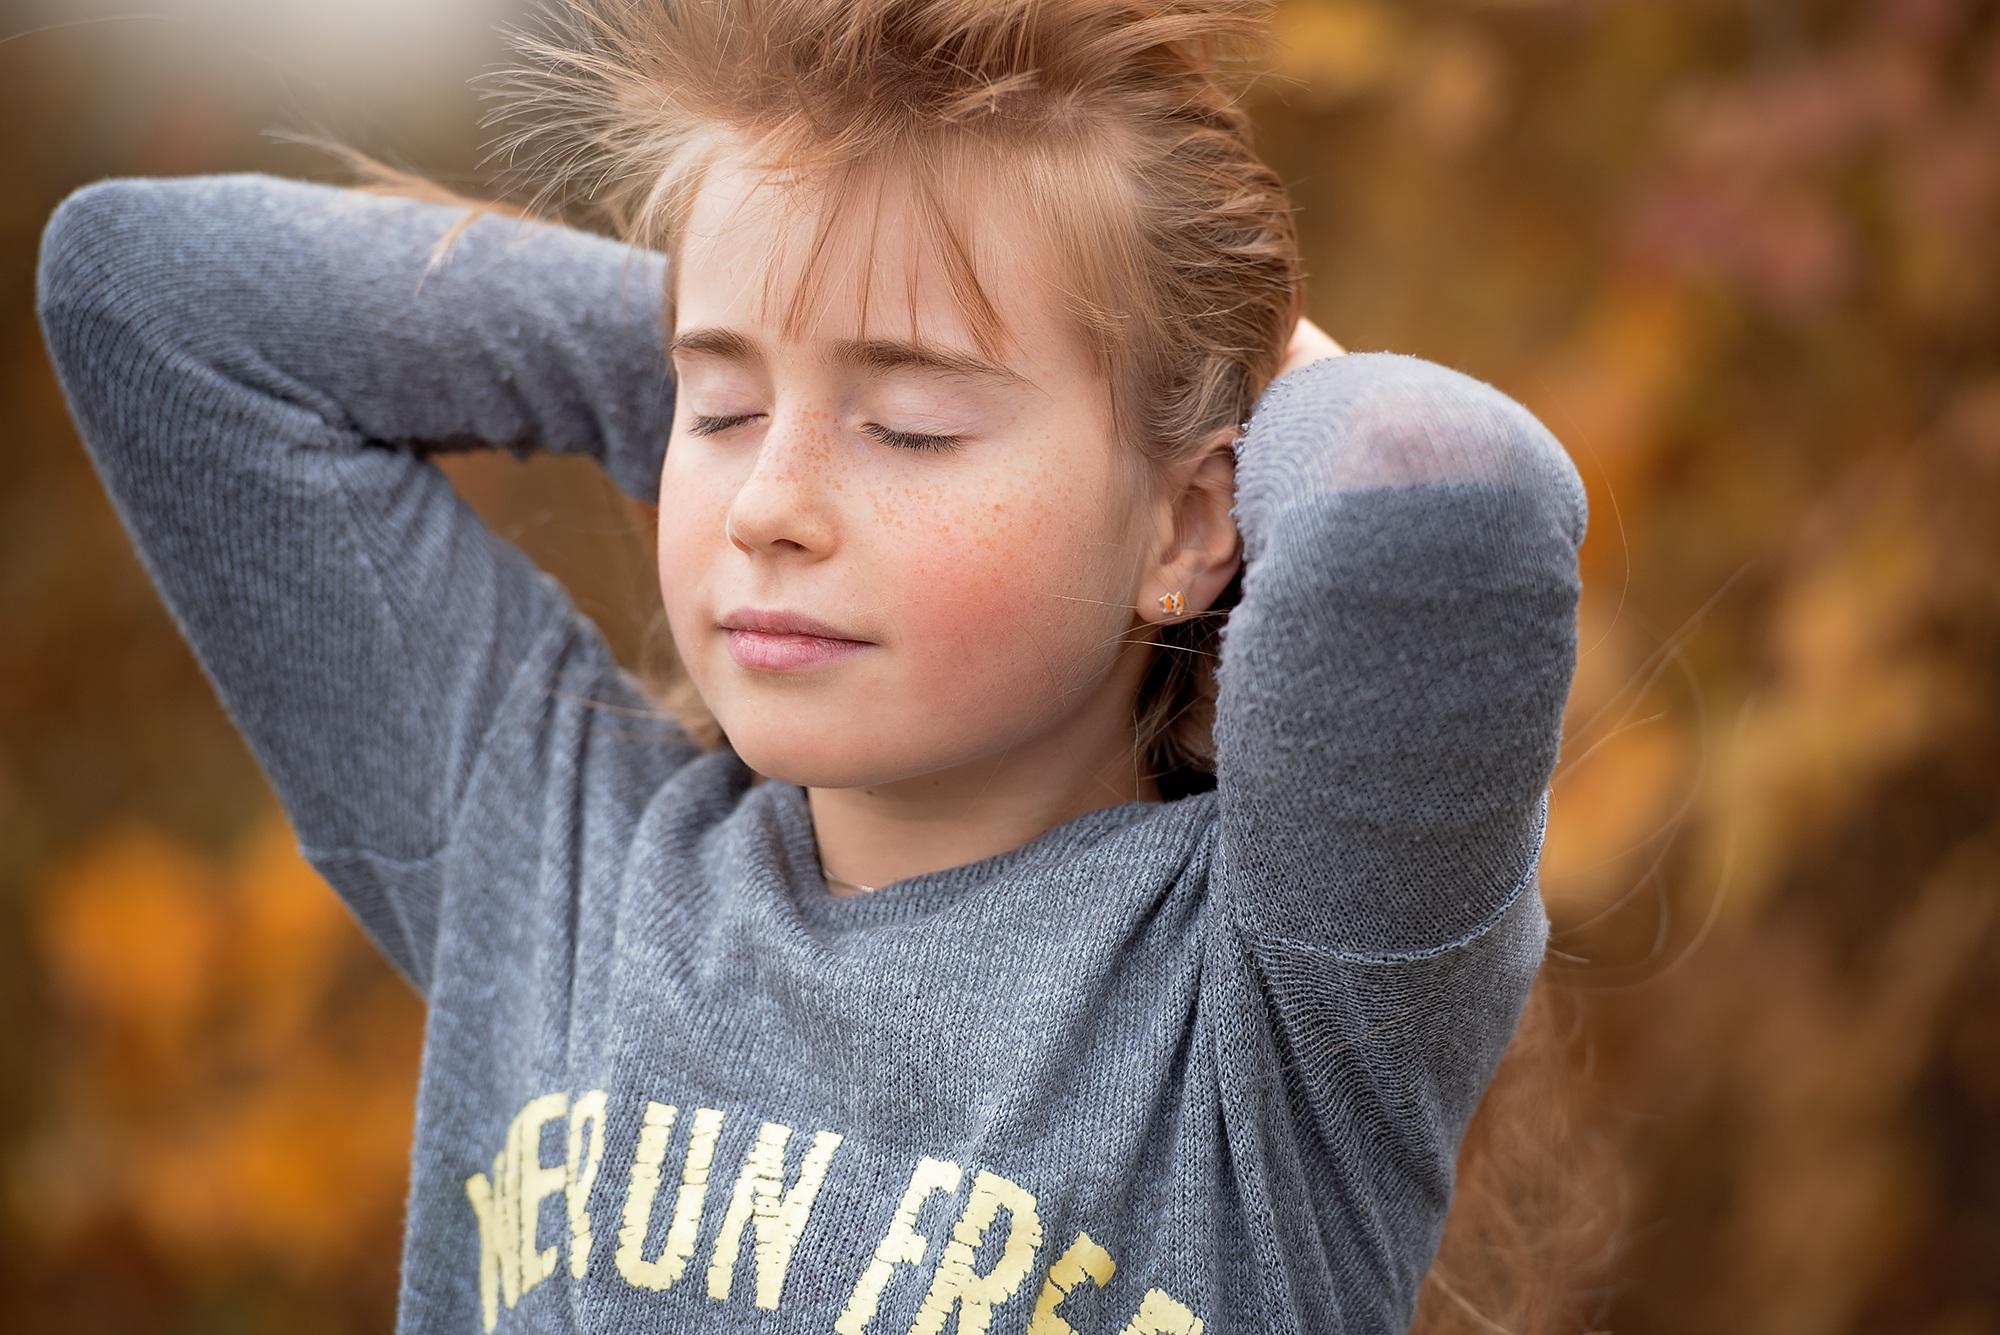
nature, person, people, girl, hair, boy, wind, male, portrait, model, spring, autumn, child, human, close, facial expression, hairstyle, smile, face, toddler, beauty, out, autumn colours, in motion, emotion, closed eyes, portrait photography